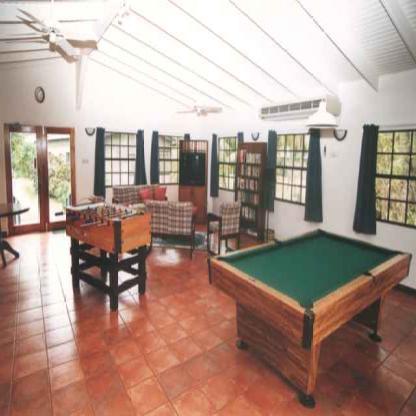
Scene: Indoor